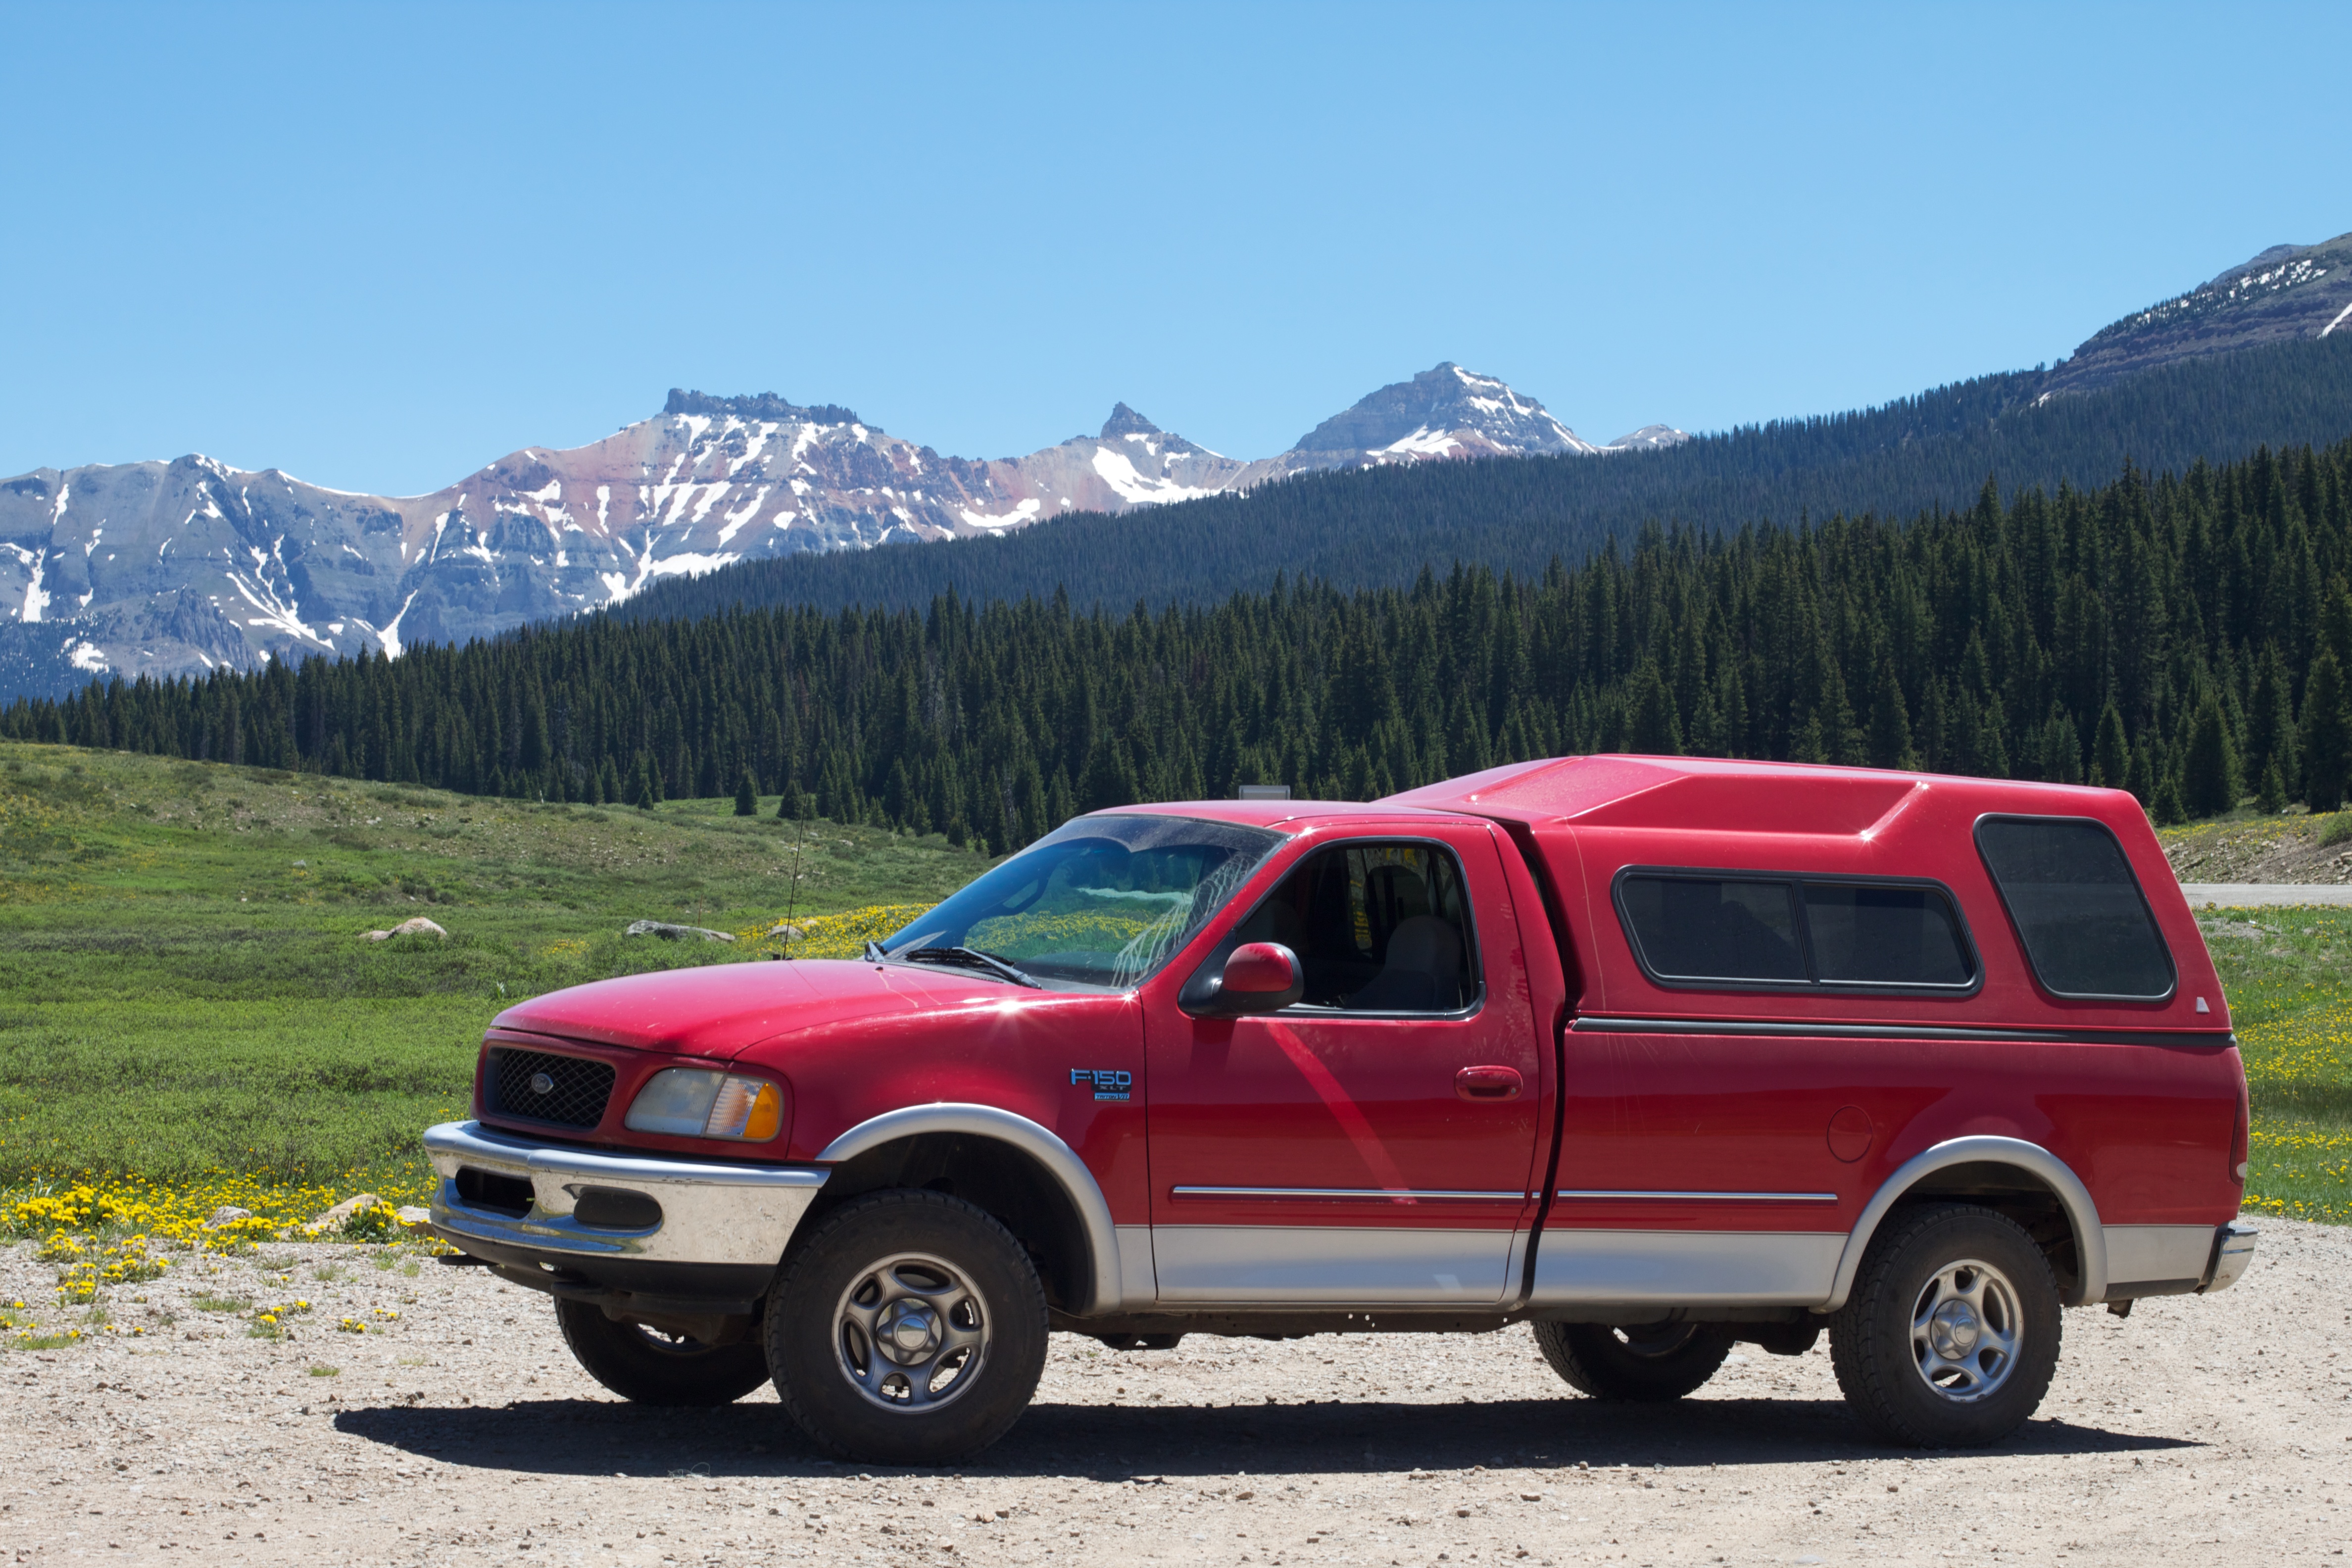
car, truck, vehicle, bumper, odyssey, pickup truck, sport utility vehicle, land vehicle, automobile make, automotive exterior, off roading